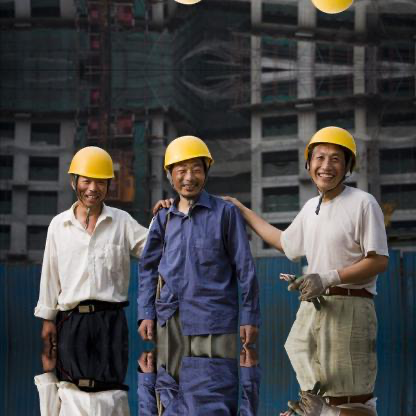
Objects in the image:
label: helmet
label: helmet
label: helmet
label: helmet